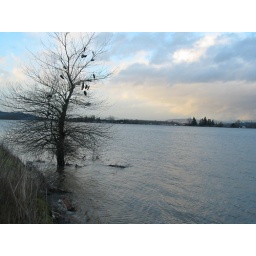
This tree should be in just the ground, not both the ground and water.